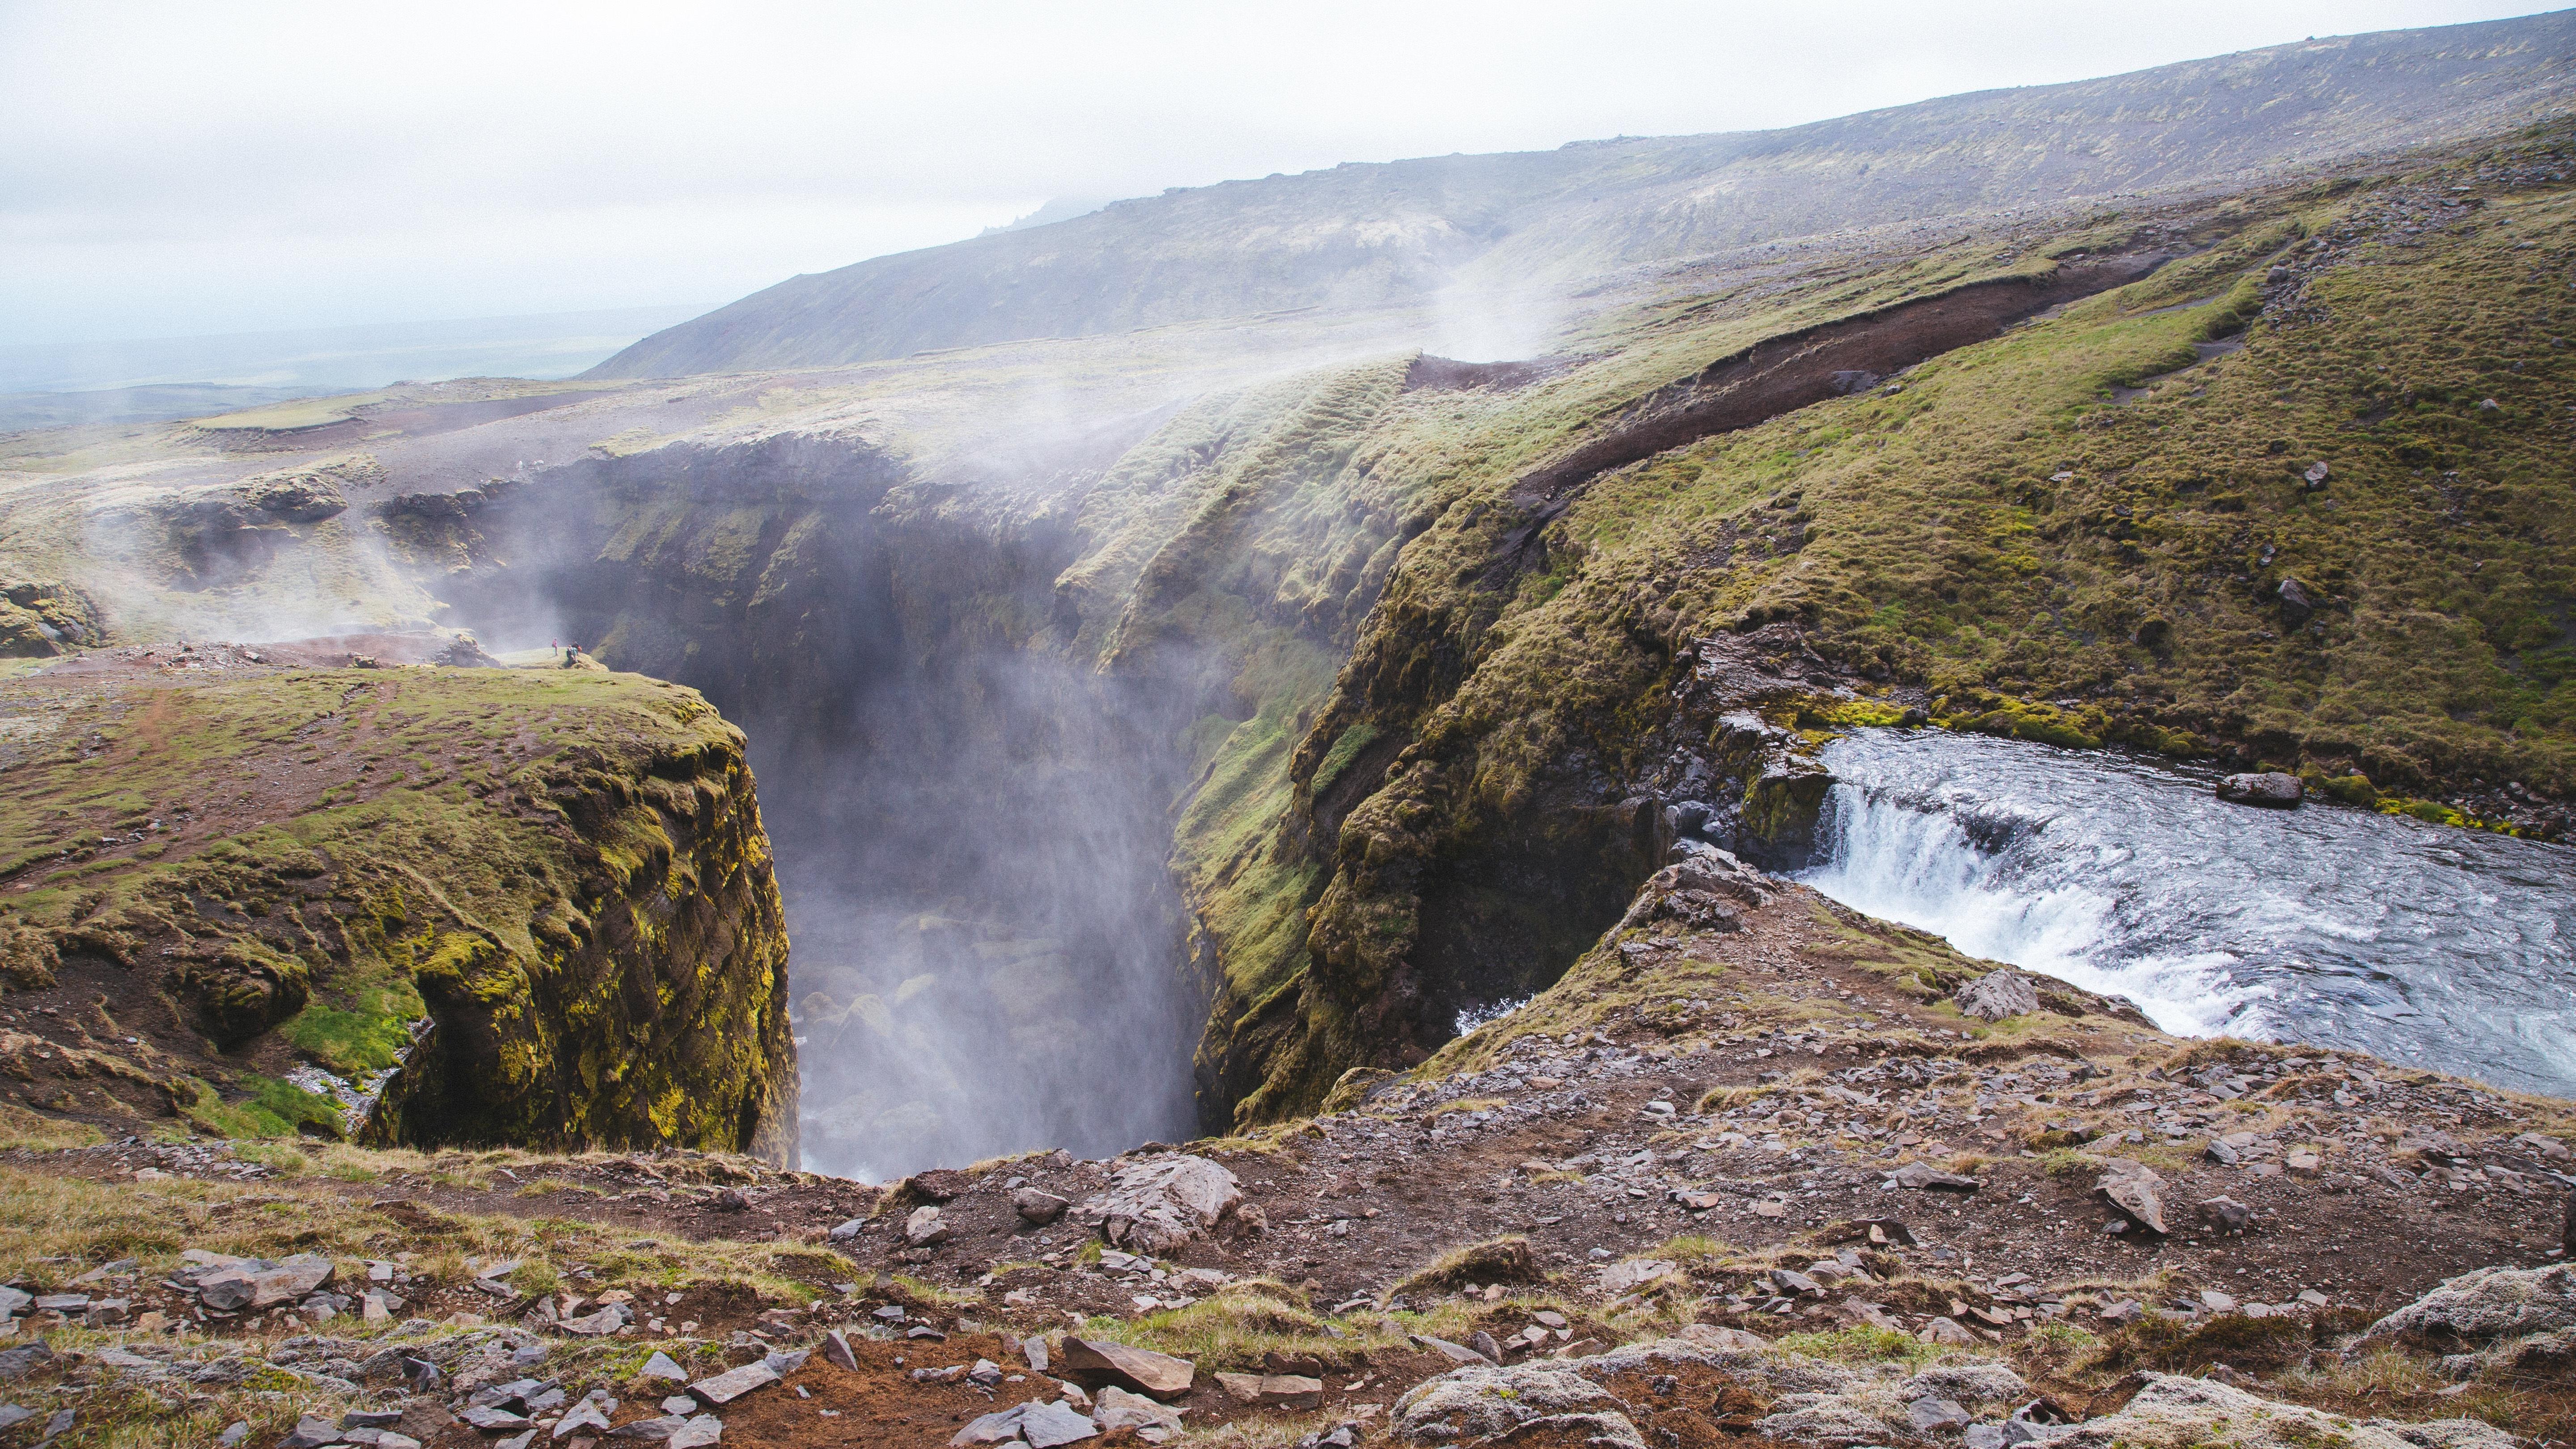
landscape, coast, water, waterfall, mountain, valley, cliff, fjord, highland, terrain, national park, body of water, geology, plateau, loch, water feature, landform, geological phenomenon